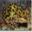
Label: frog